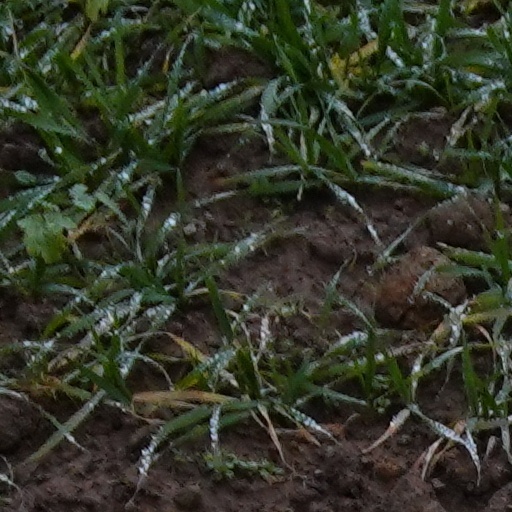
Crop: wheat